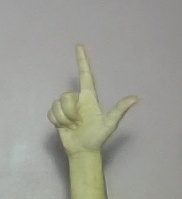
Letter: laam